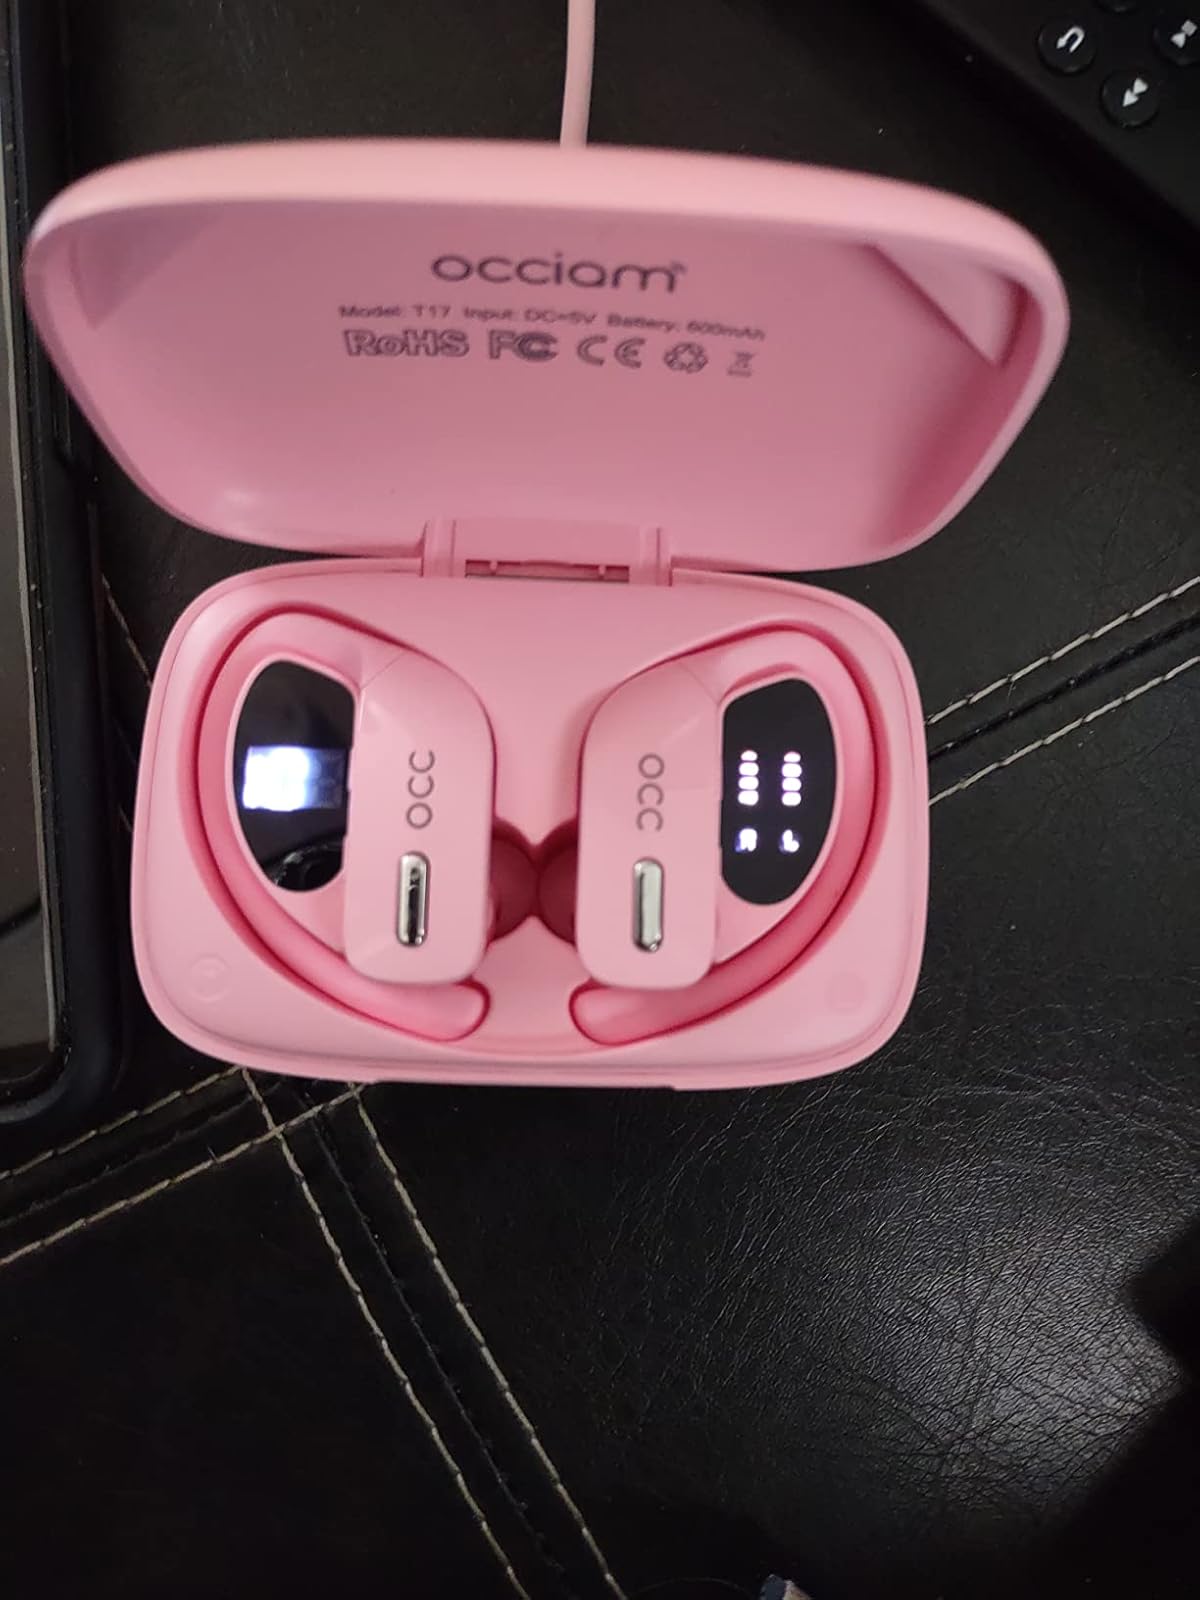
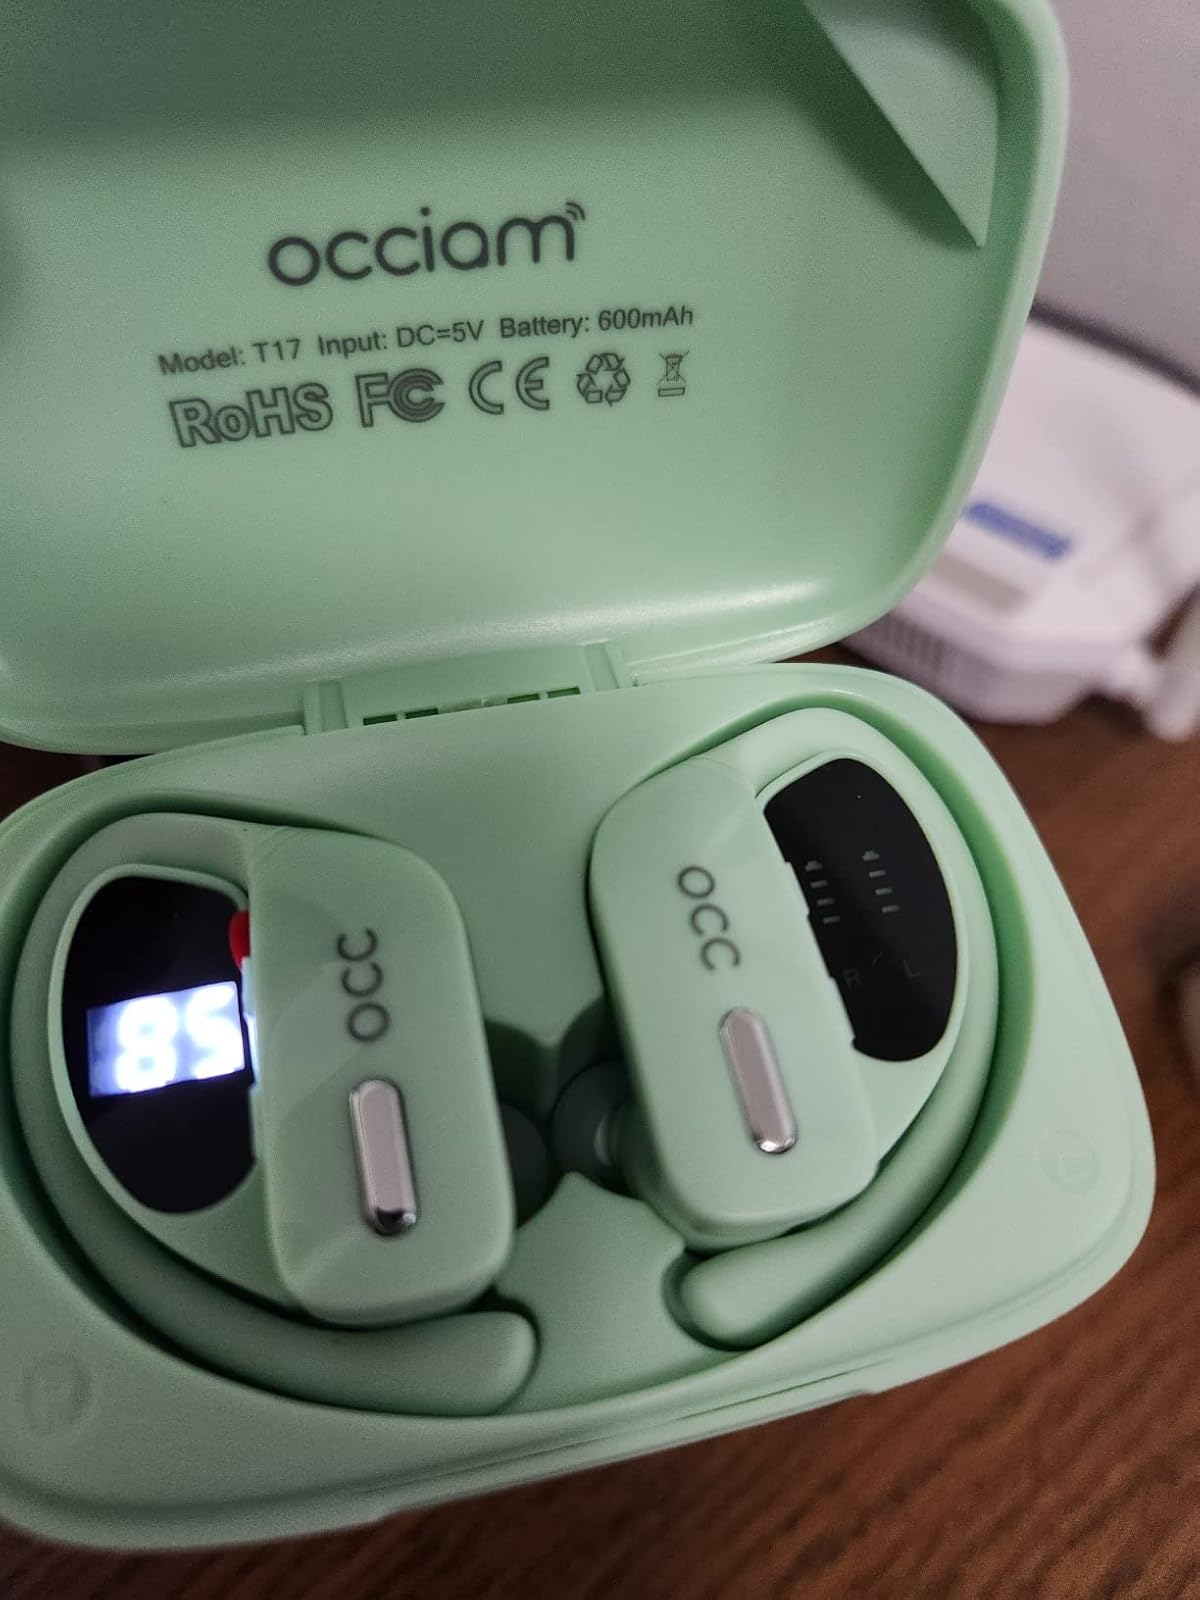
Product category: earbuds
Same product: no